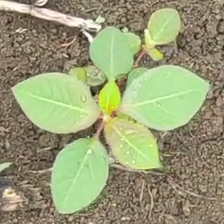
Weed species: Moti_dudhi(Euphorbia_geneculata_L)